Marcus Garvey

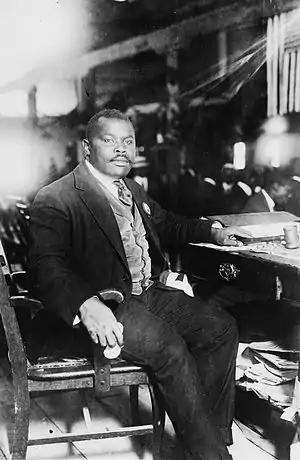
Garvey in 1924

The ship's first assignment was to sail to Cuba and then to Jamaica, before returning to New York. After that first voyage, the "Yarmouth" was found to contain many problems and the Black Star Line had to pay $11,000 for repairs. On its second voyage, again to the Caribbean, it hit bad weather shortly after departure and had to be towed back to New York by the coastguard for further repairs.